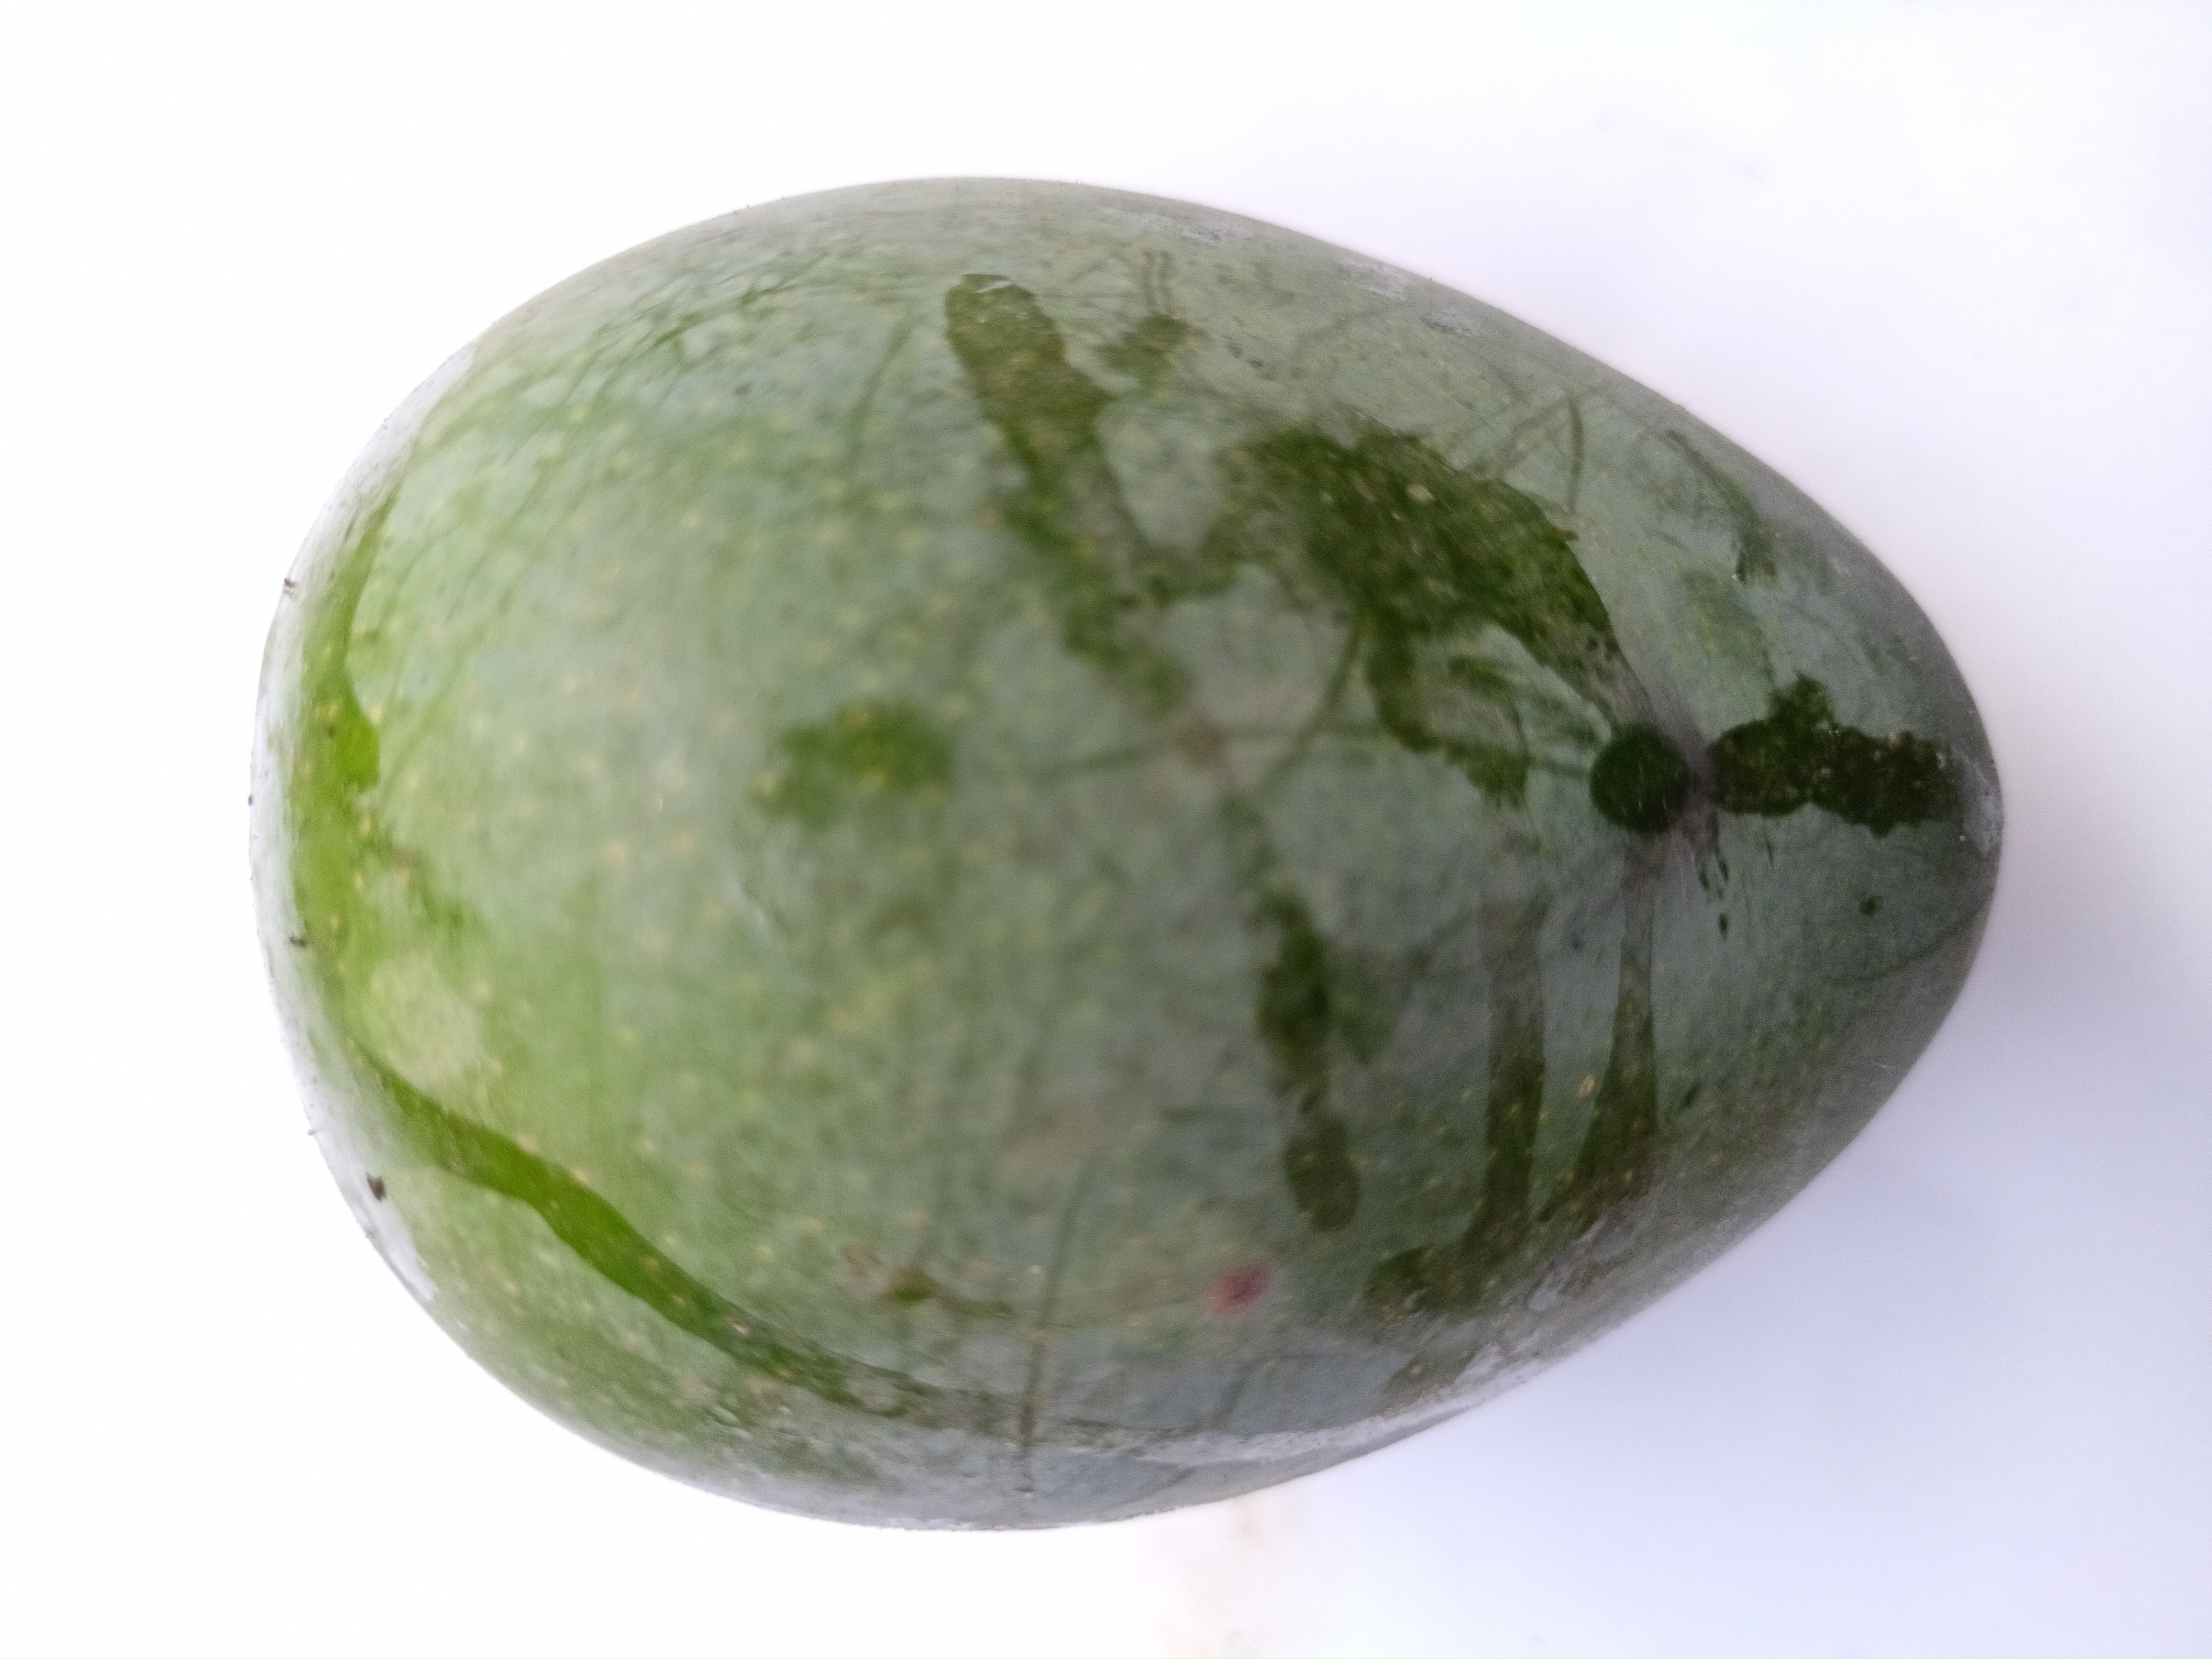
Mango variety: GopalBhog